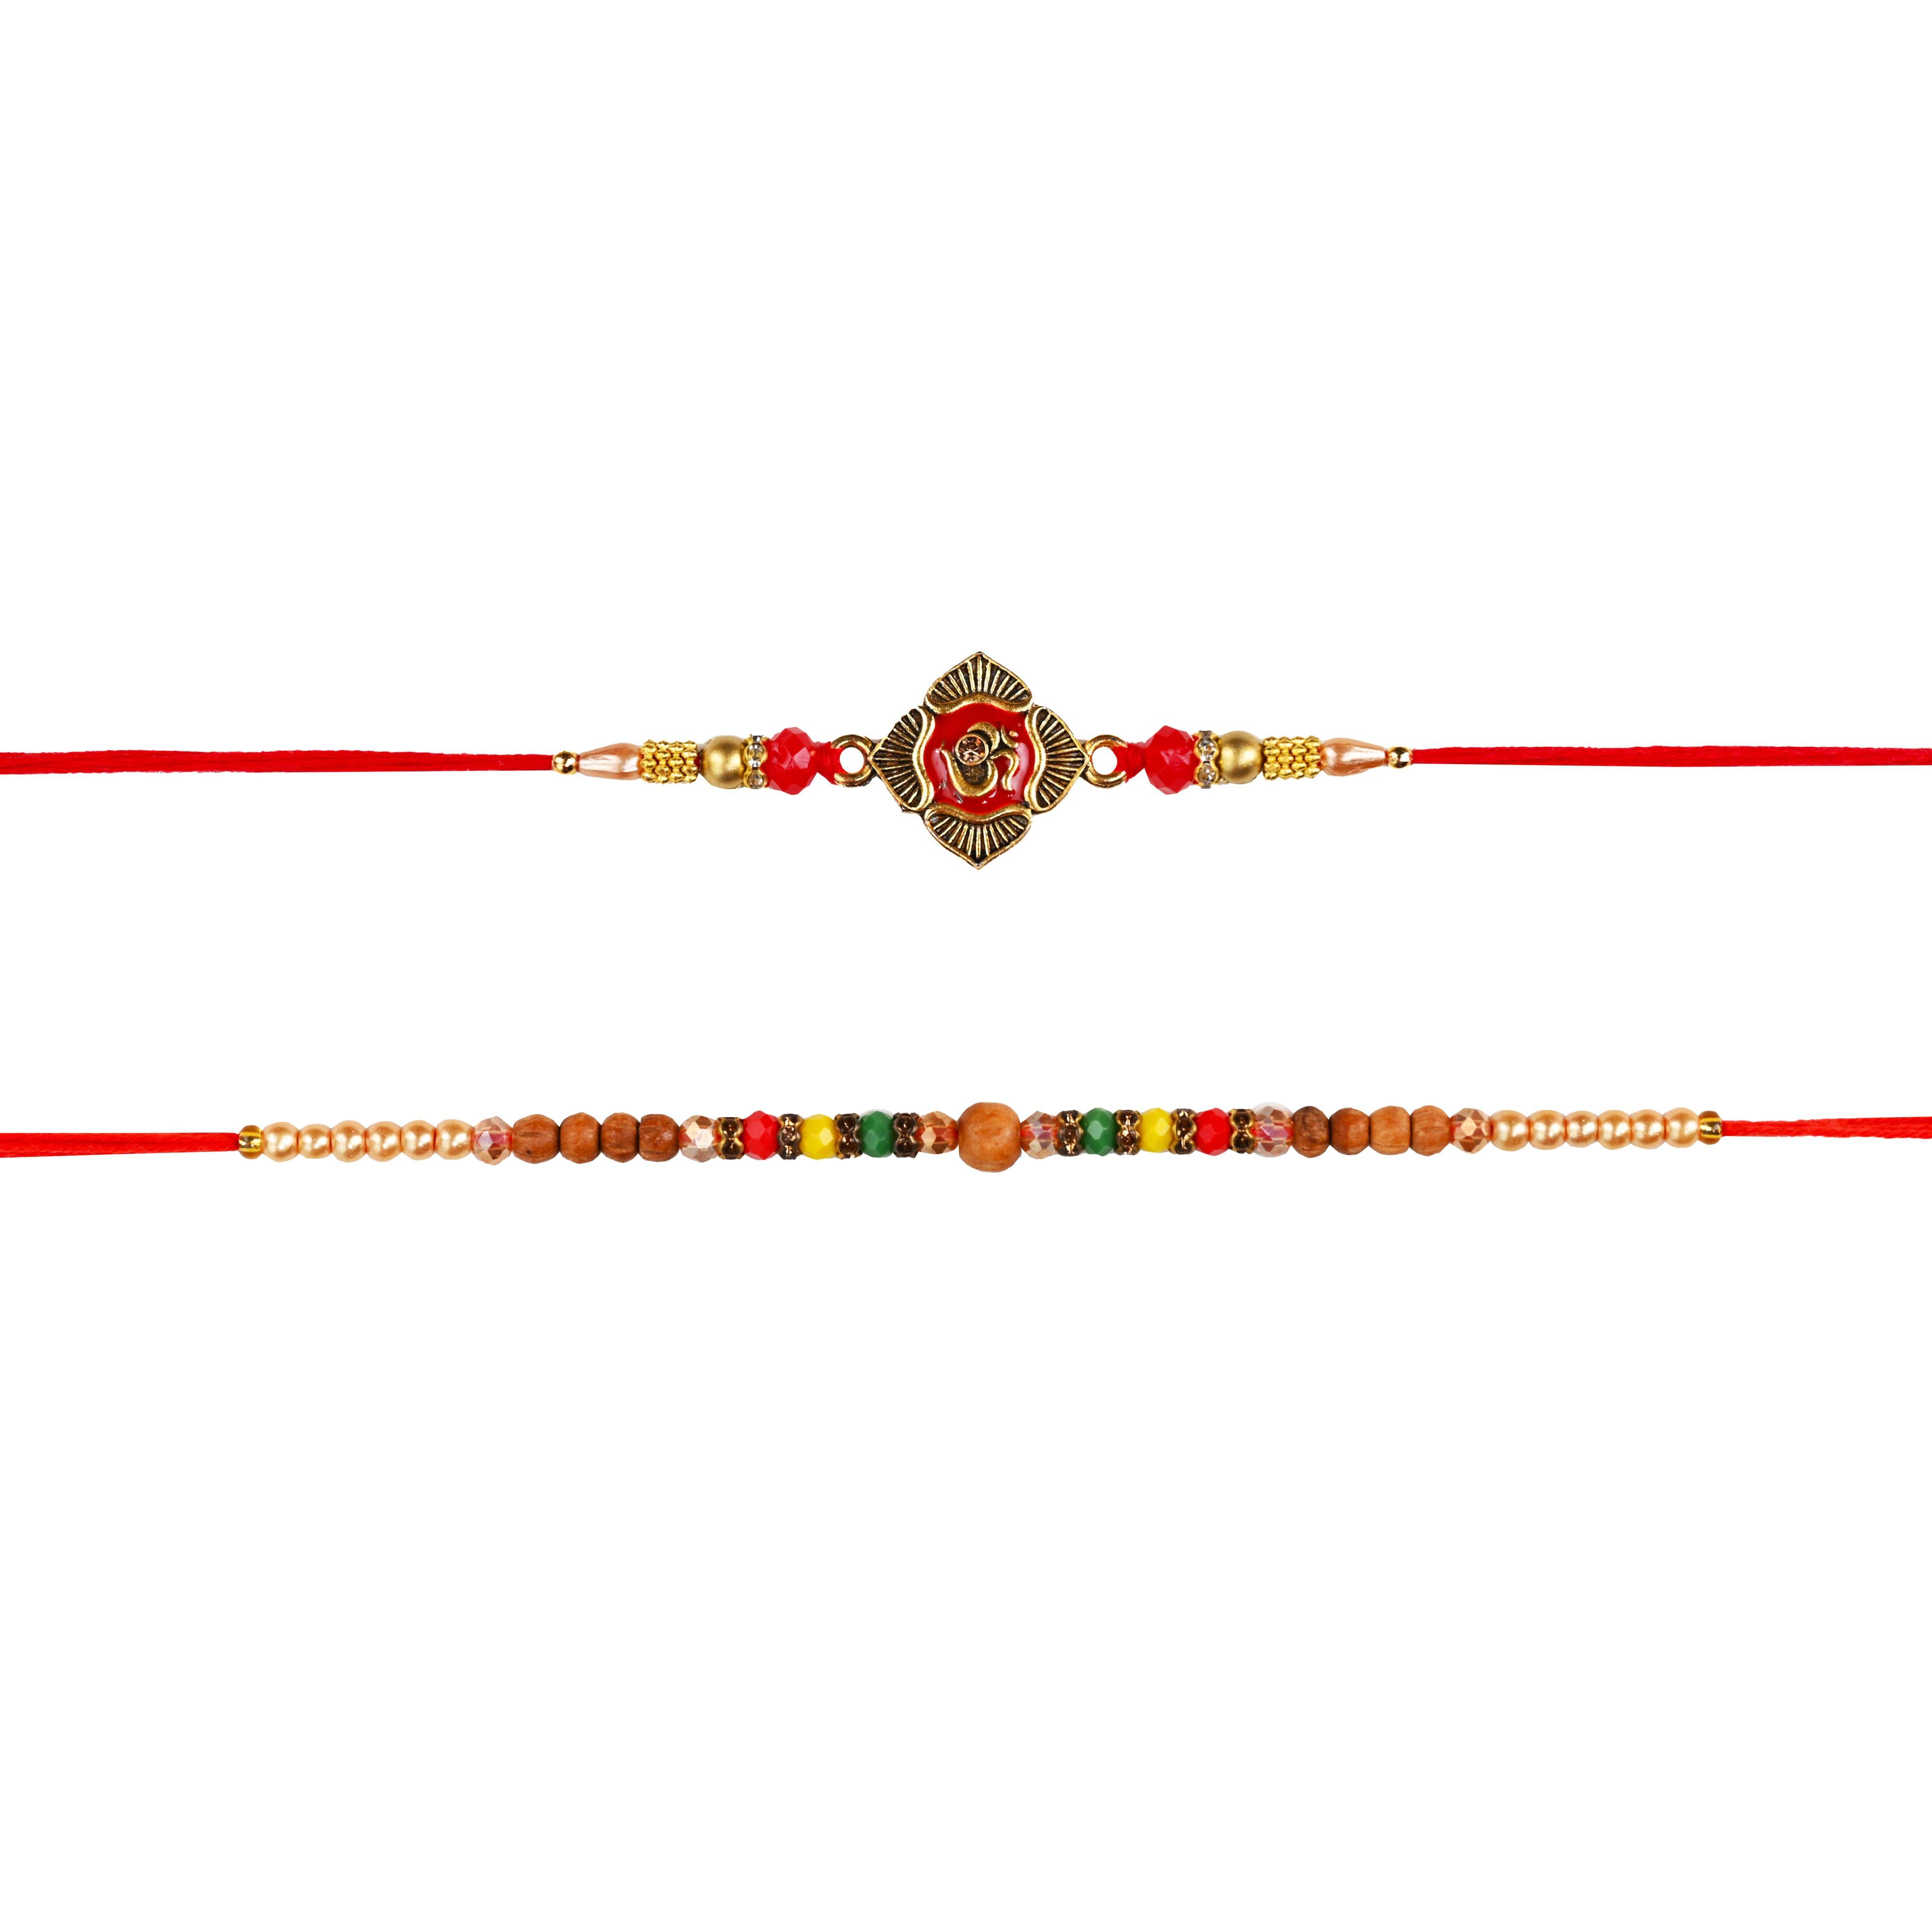
 The Stone Aisle Premium two traditional Rakhis in 2 set, for celebrating Raksha Bandhan
Type: Rakhis
Brand: The Stone Aisle
Price: Rs. 219
 Celebrate the timeless bond of sibling love with our Set of 2 Elegant Rakhis. Each Rakhi is meticulously crafted to blend traditional charm with contemporary style. This set includes a beautifully adorned Pearl Rakhi and a classically designed Kundan Rakhi, making it the perfect choice for Raksha Bandhan. These Rakhis are not only aesthetically pleasing but also durable and comfortable to wear, ensuring your brothers feel cherished and special on this auspicious day.
Features: Premium Quality: Crafted with high-quality materials ensuring longevity and comfort.,Elegant Designs: Features a sophisticated Pearl Rakhi and a traditional Kundan Rakhi.,Comfortable Wear: Soft, durable threads suitable for all-day wear.,Perfect for All Ages: Suitable for both kids and adults, matching traditional and modern attire.,Symbolic: Represents love, protection, and the cherished bond between siblings.